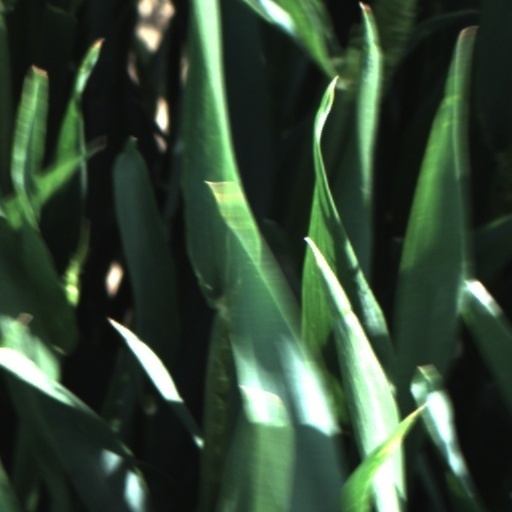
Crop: wheat